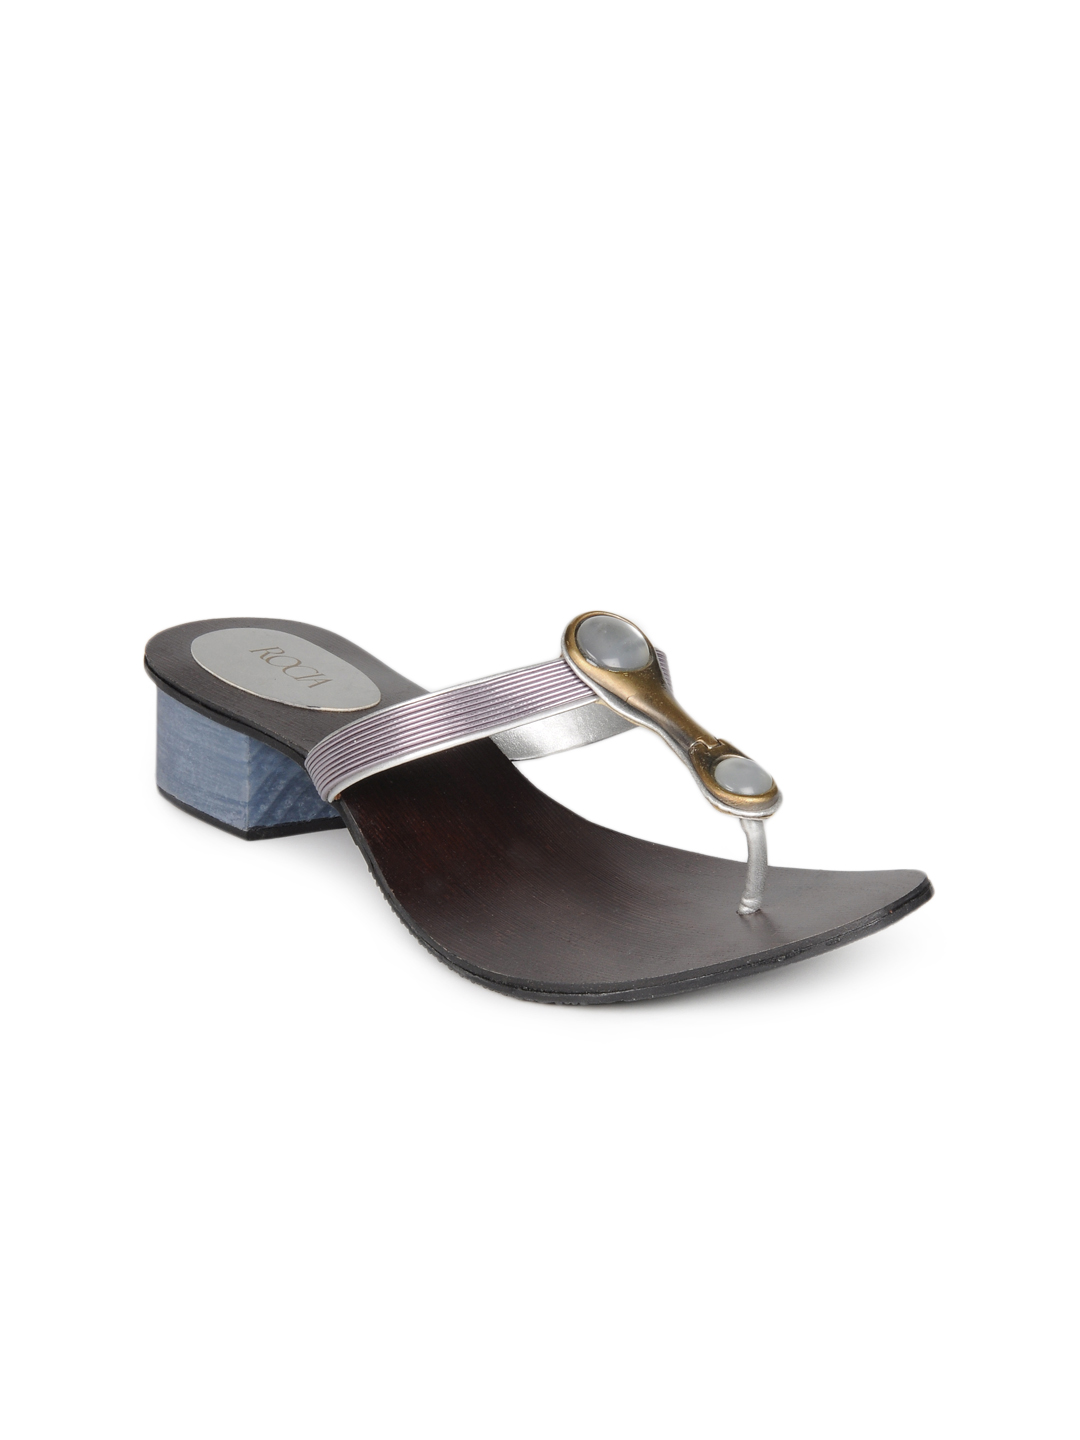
Rocia Women Brown Heels
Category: Footwear / Shoes / Heels
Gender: Women
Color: Brown
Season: Winter 2012
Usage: Casual